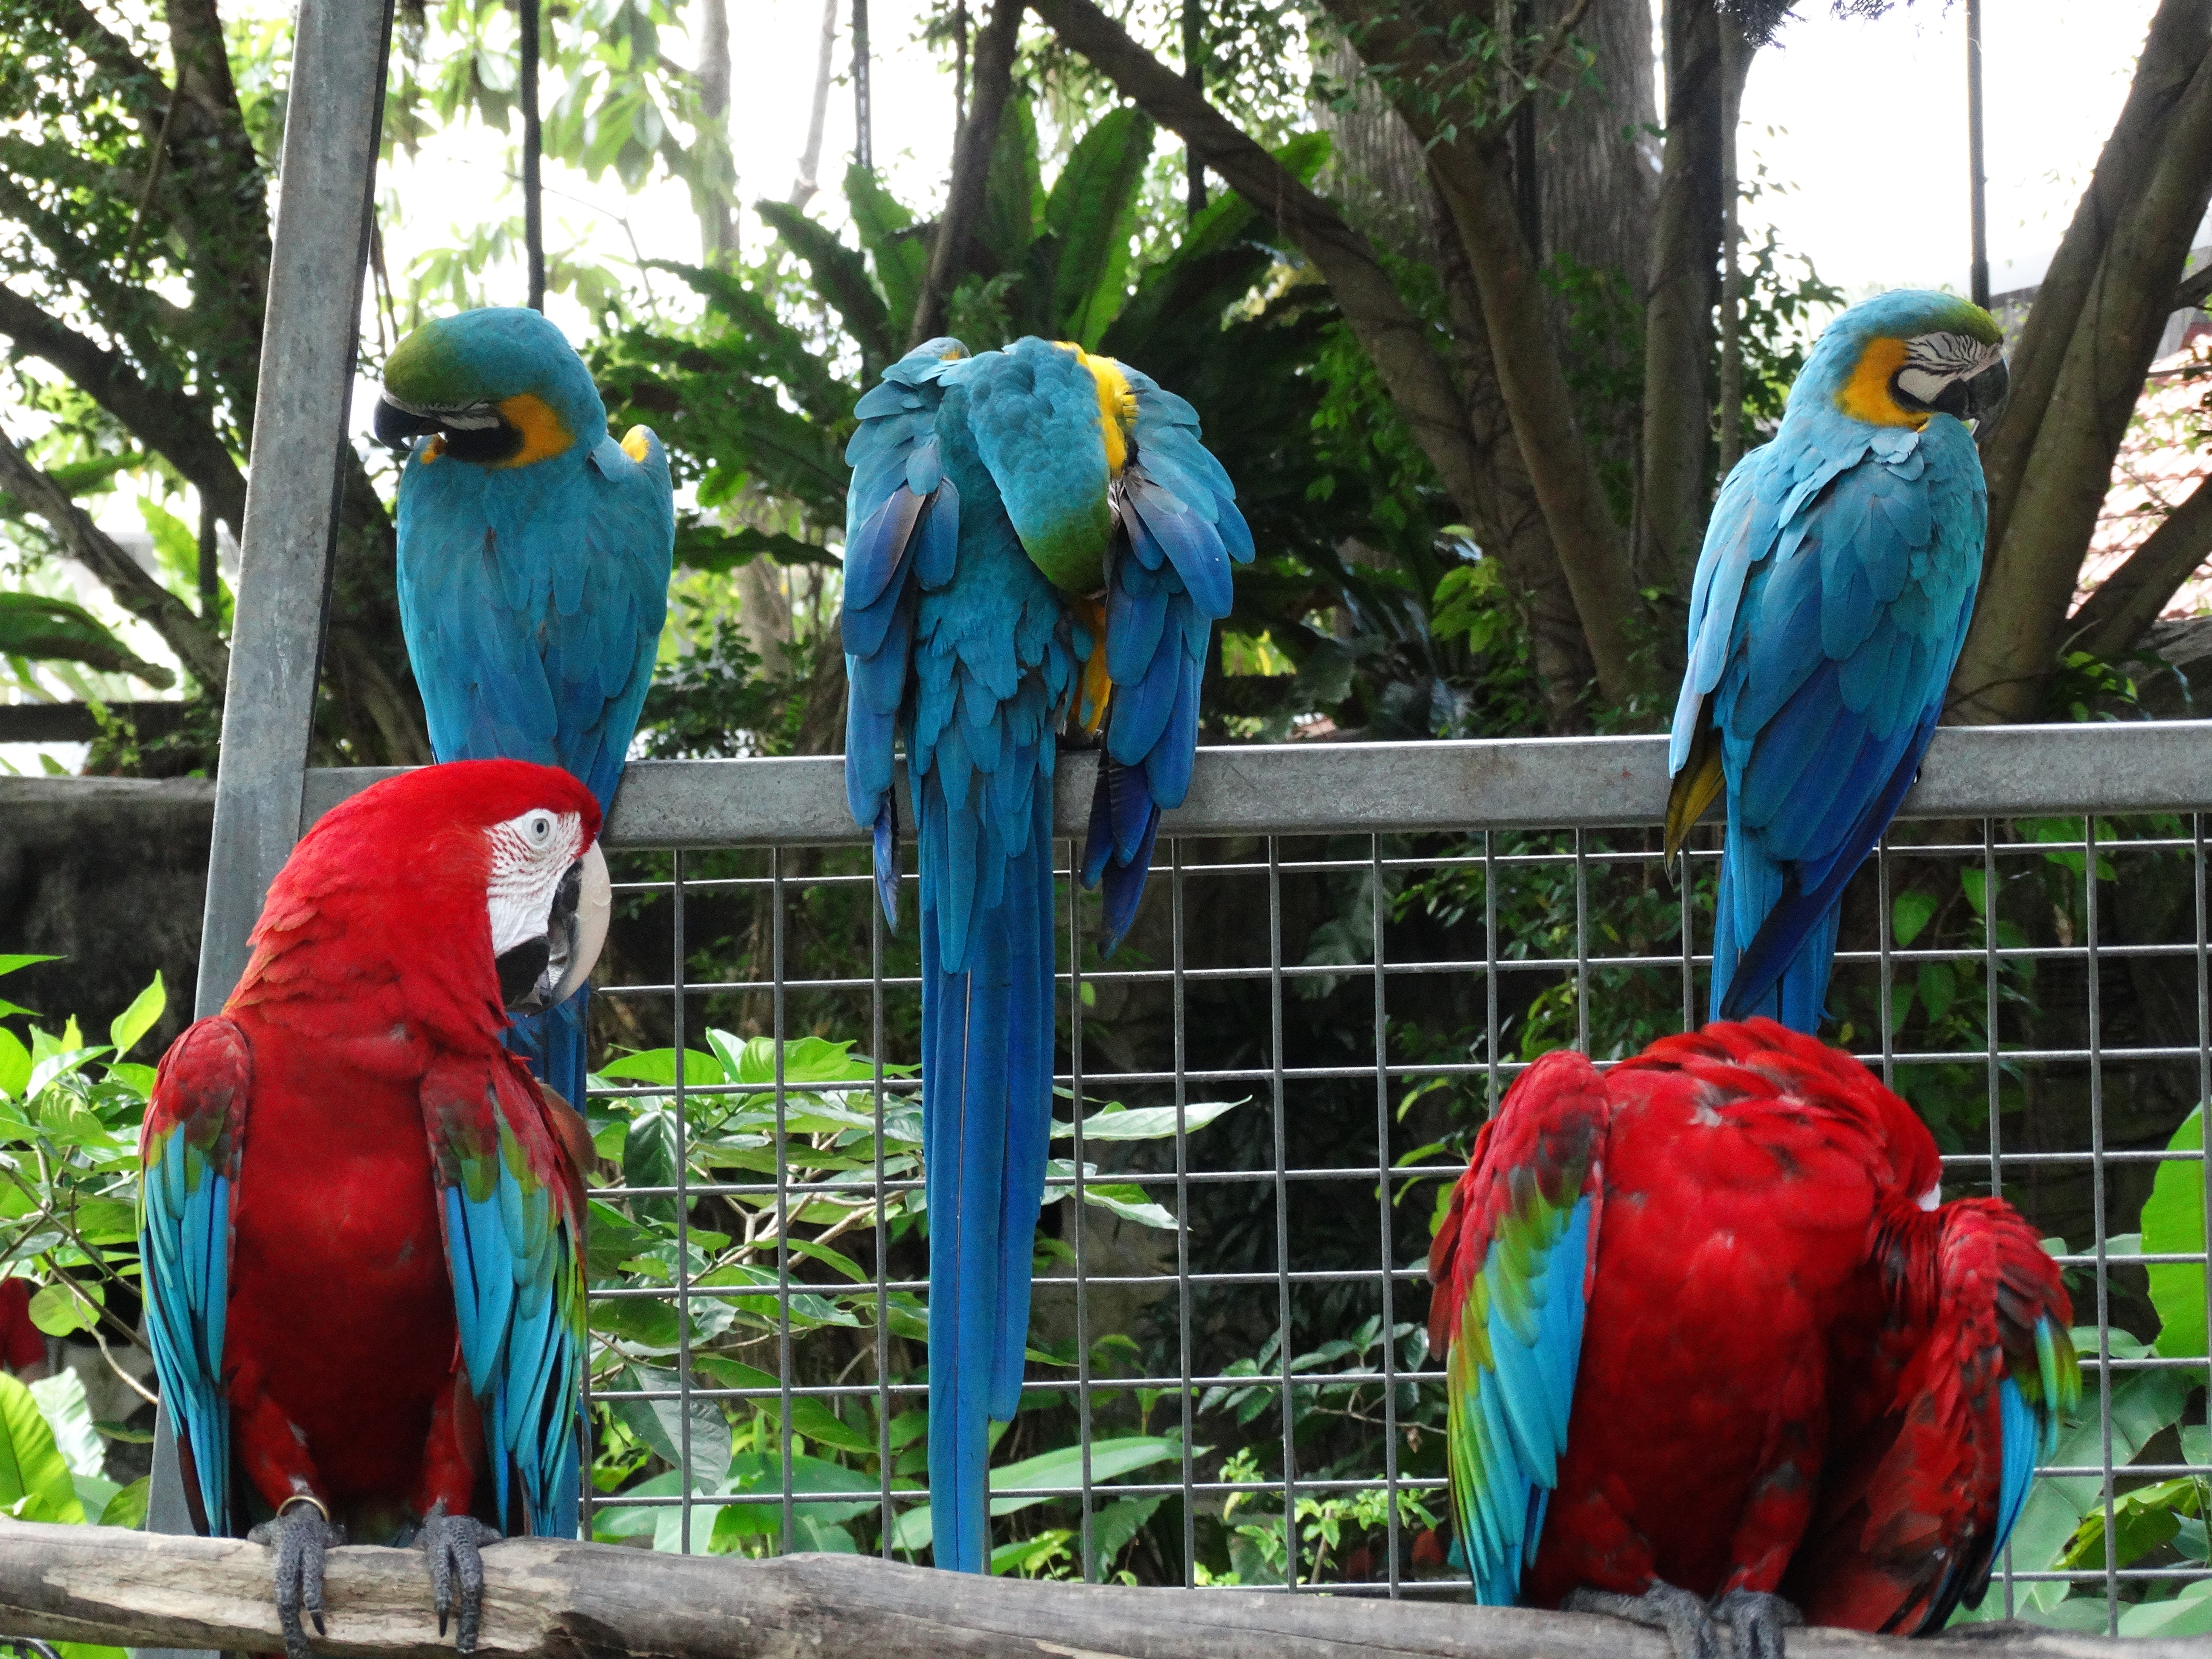
bird, zoo, beak, colorful, fauna, lorikeet, macaw, vertebrate, parrot